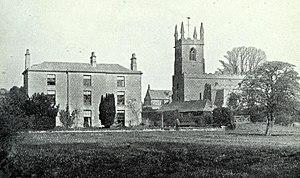
Great Casterton est un village et une paroisse civile d'Angleterre situé dans l'est du Rutland. Il se trouve au croisement de la voie romaine Ermine Street et de la Gwash.